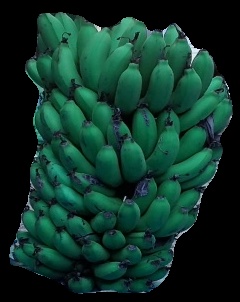
Variety: pachbale
Grade: grade2